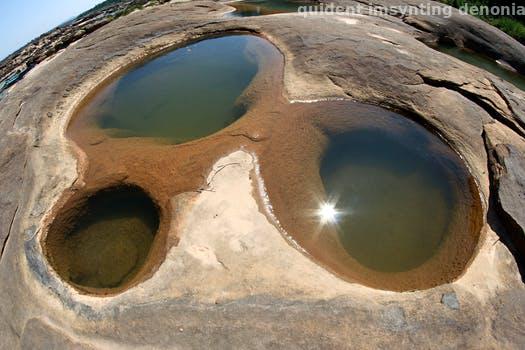
Label: Watermark